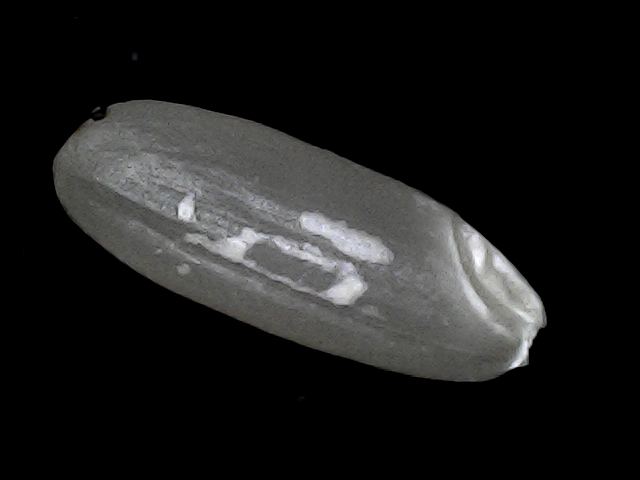
Rice variety: BD30